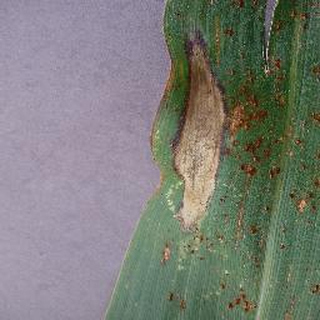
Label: corn_northern_leaf_blight